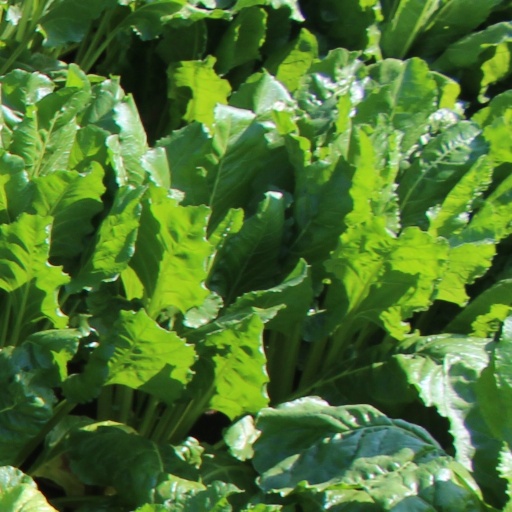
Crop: sugar beet